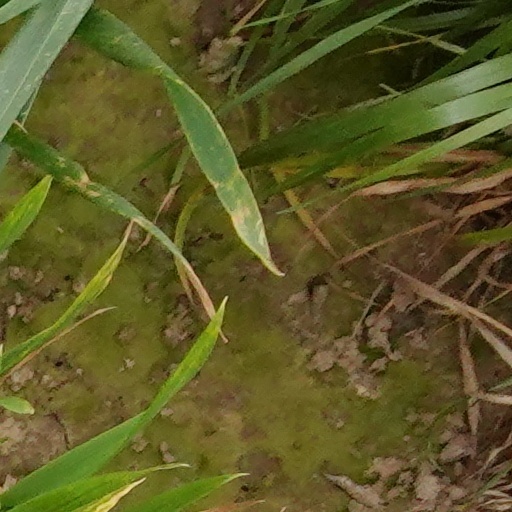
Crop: wheat